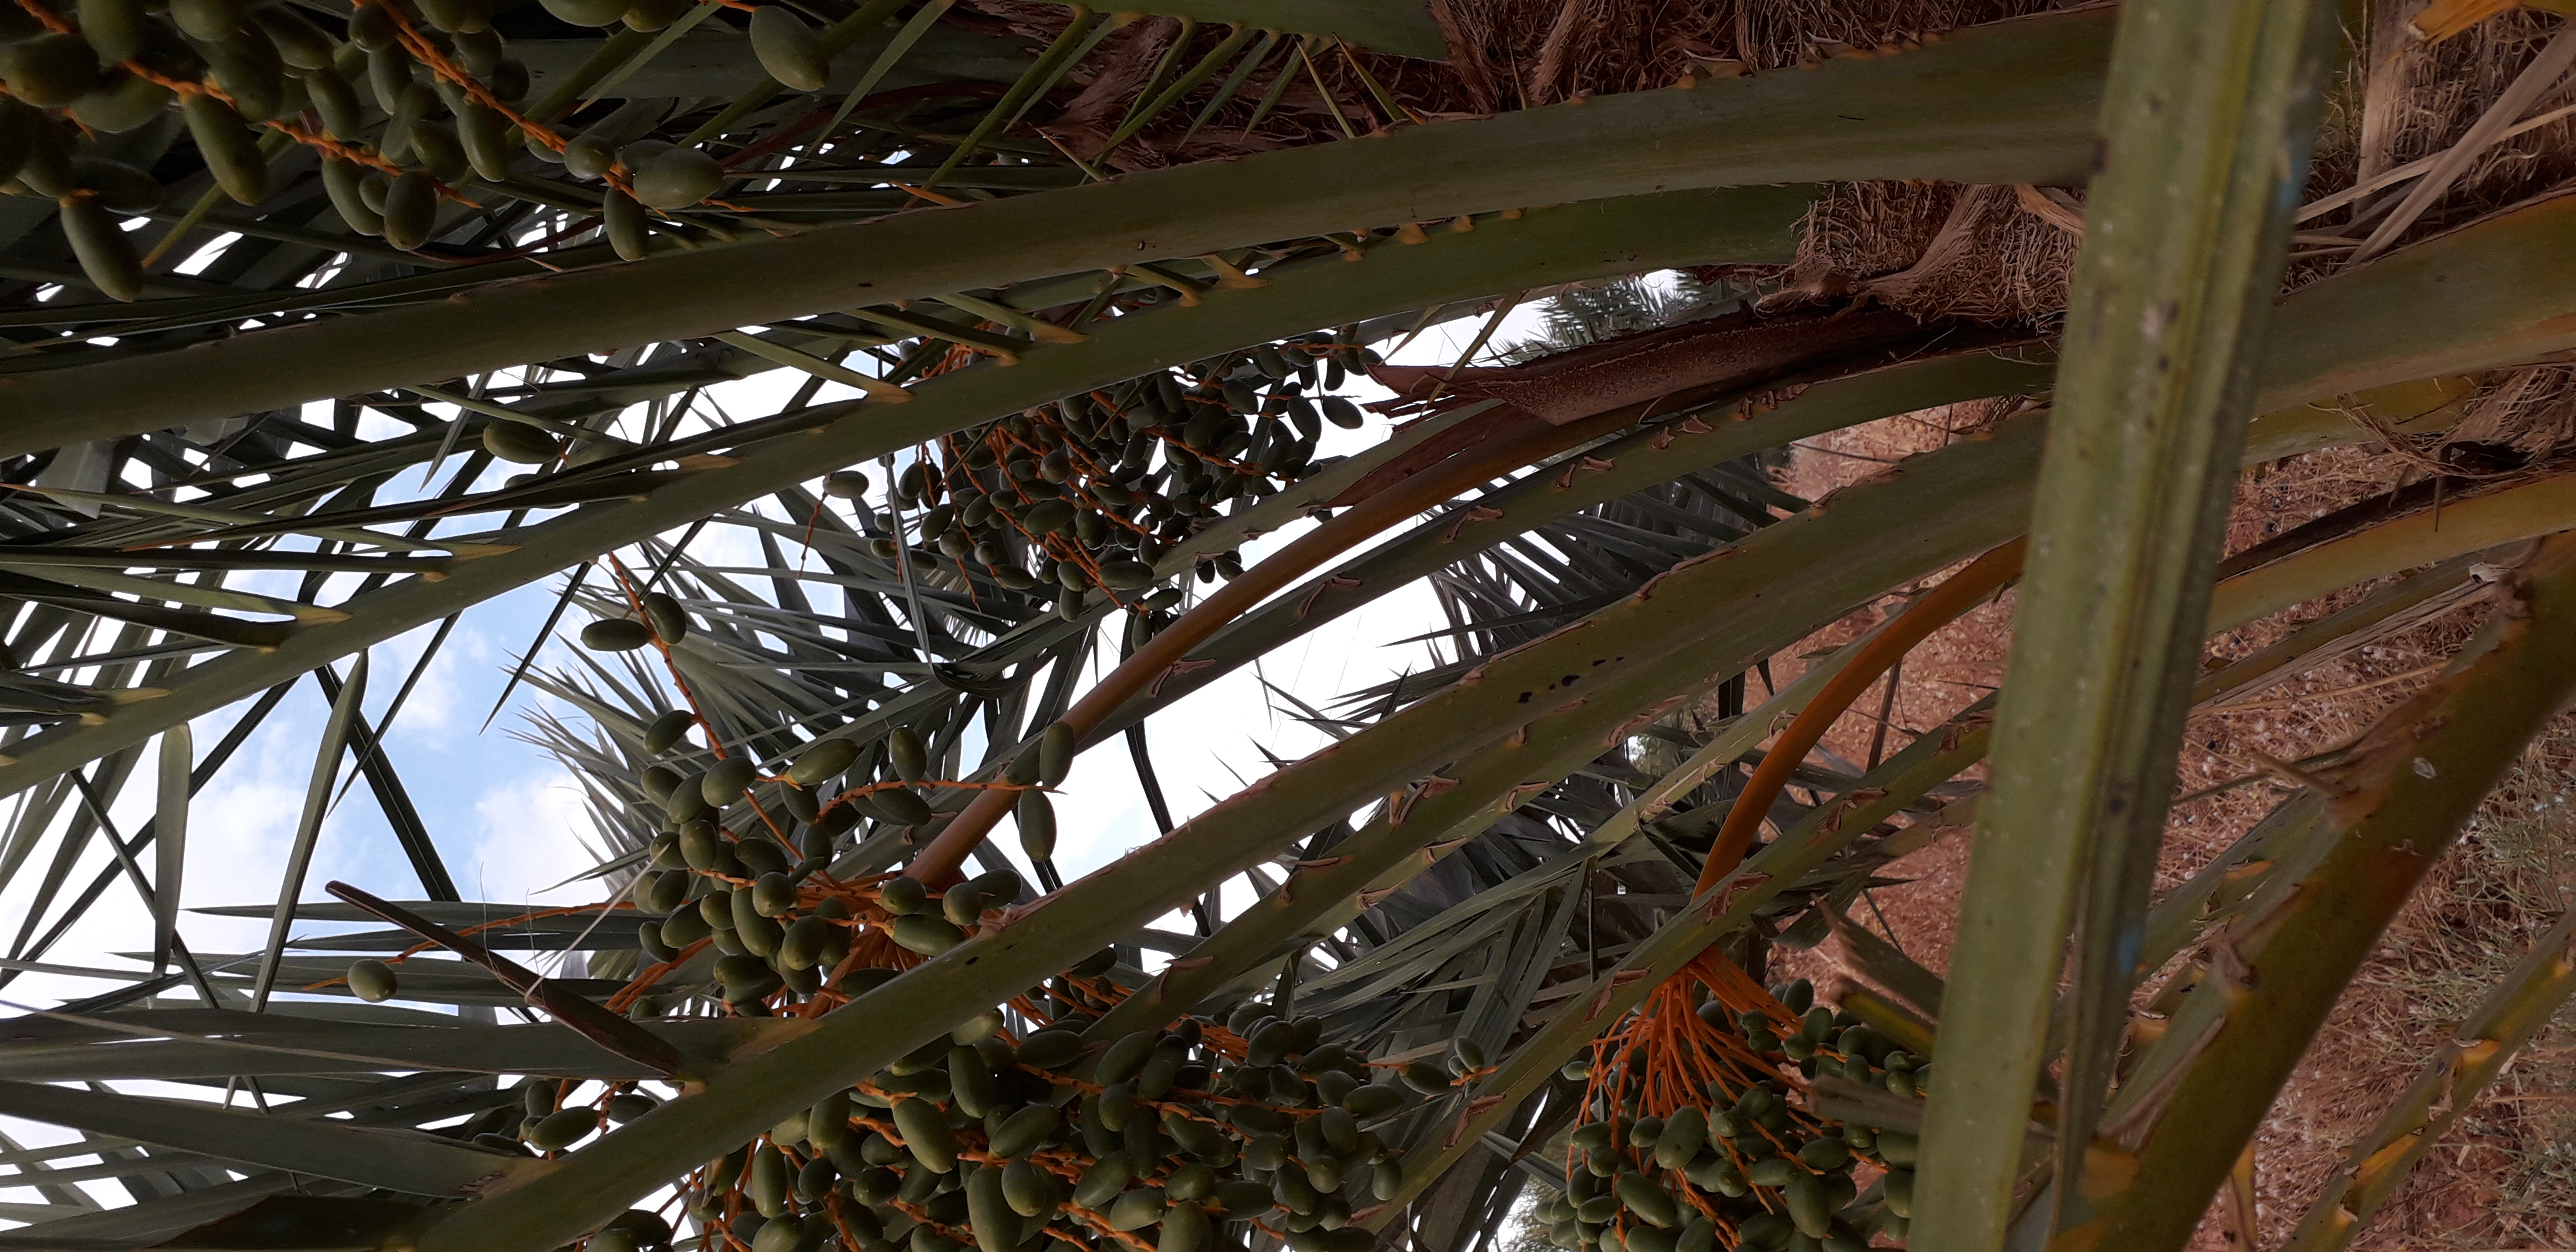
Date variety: kholt